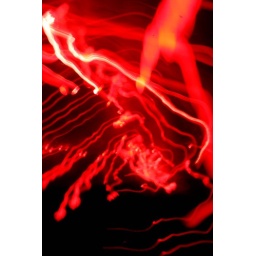
Lights hanging in the screen house on my patio.